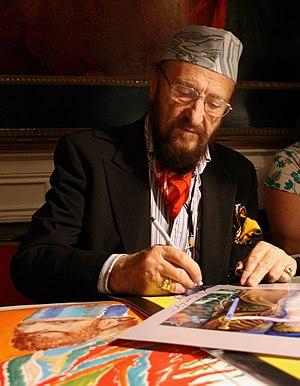
Ernst Fuchs est un artiste autrichien : peintre, dessinateur, graveur, sculpteur, architecte, scénographe, compositeur, poète, chanteur et l'un des fondateurs de l'École de Vienne du réalisme fantastique. En 1972, il achète, à Hütteldorf, la villa d'Otto Wagner, architecte de l'Art nouveau, qu'il restaure et transforme. Le Musée Ernst Fuchs y est inauguré en 1988.